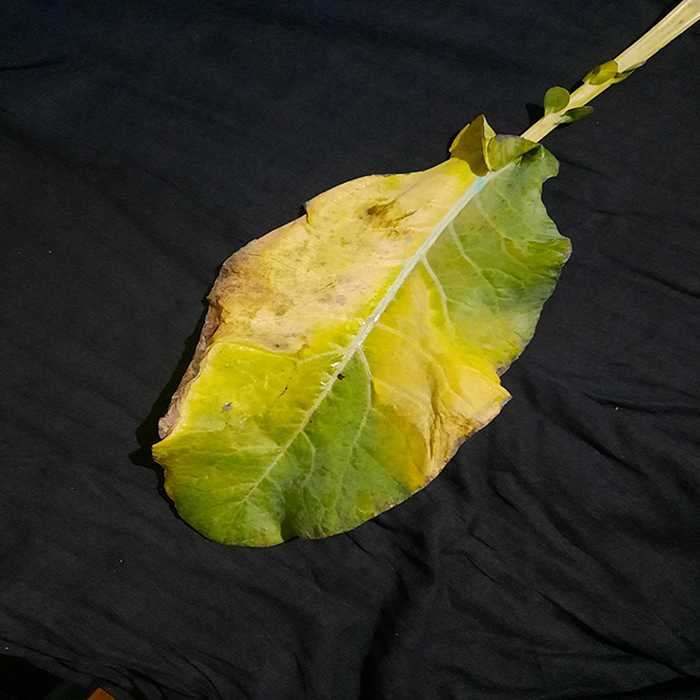
Plant: Cauliflower
Label: Black Rot